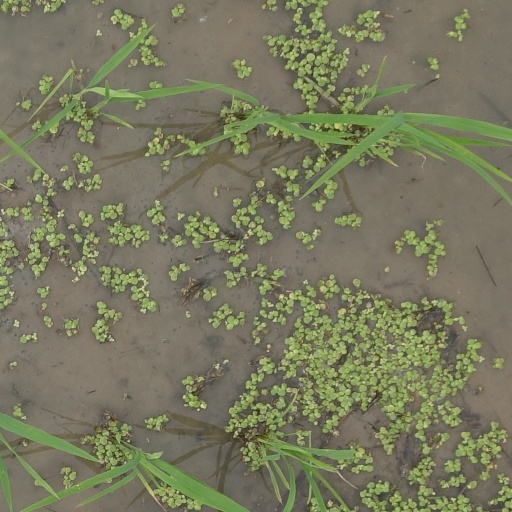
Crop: rice